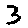
Label: 3